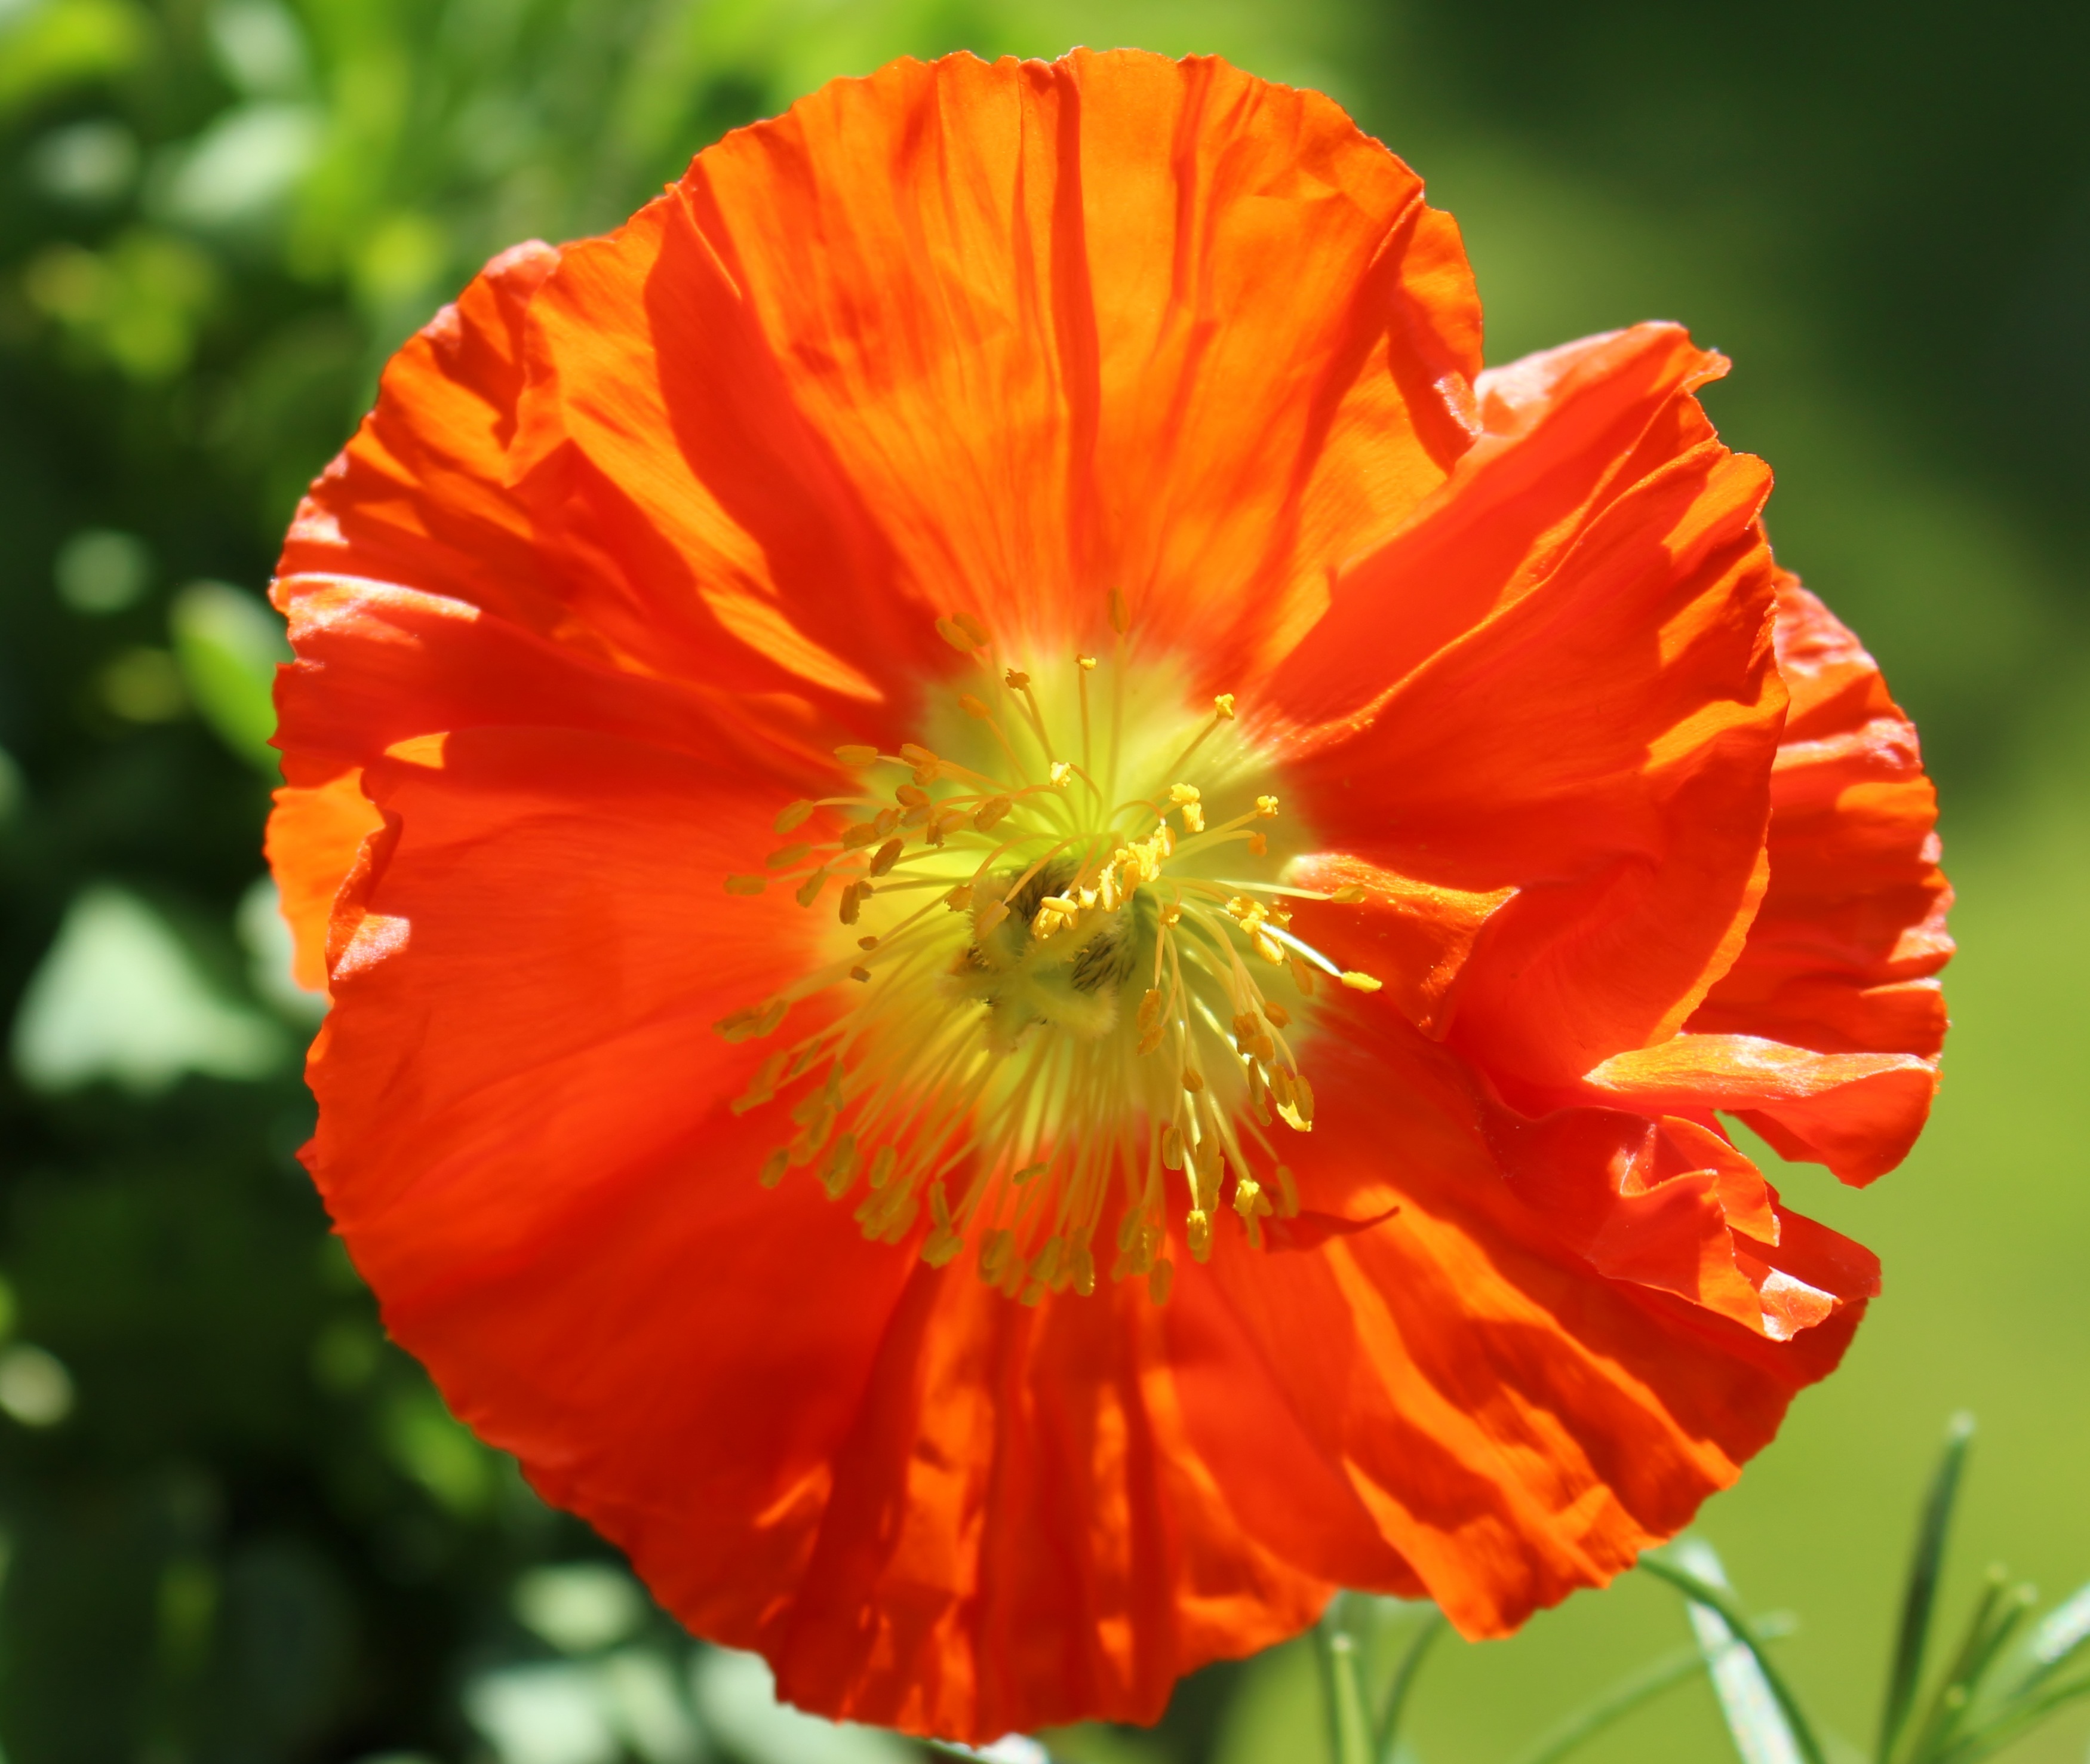
nature, blossom, plant, flower, petal, bloom, orange, botany, flora, wildflower, poppy, macro photography, ornamental plant, flowering plant, annual plant, plant stem, land plant, poppy family, iceland poppy